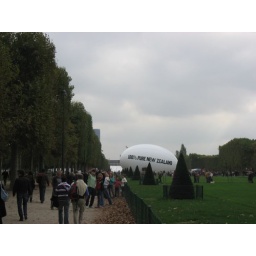
NZ rugby ball under the Eifel tower